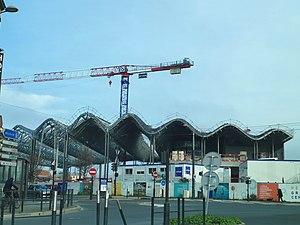
Le complexe aqualudique de Reims en novembre 2019
Reims est une commune française qui se situe dans le département de la Marne en région Grand Est. Avec 182 460 habitants en 2017, Reims est la douzième commune de France par sa population. Elle n'est, en revanche, que la 29ᵉ aire urbaine française avec 320 276 habitants en 2014. Quant à son unité urbaine, elle regroupe 210 995 habitants en 2013 sur sept communes : Bétheny, Saint-Léonard, Taissy, Cormontreuil, Tinqueux, Saint-Brice-Courcelles et Reims.